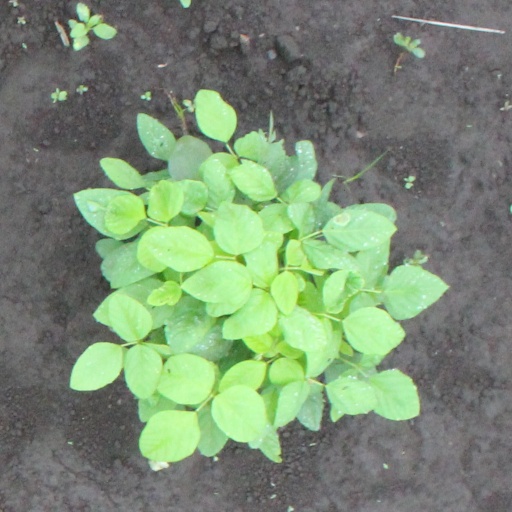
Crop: soybean